Digraphia

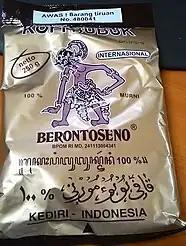
The use of Javanese script, Pegon (modified Arabic script) and Latin alphabet for coffee packaging in Indonesia saying "100% Pure Coffee Powder".

Another example is the Malay language, which most often uses the Latin alphabet, while in certain geographic areas (Kelantan state of Malaysia, Brunei) it is also written with an adapted Arabic alphabet called Jawi. Adaptations of the Arabic script are also widely used across the Malay Archipelago since the introduction of Islam. In Java, Javanese people, which were predominantly ruled by Hindu and Buddha kingdoms, have their own writing system, called Hanacaraka. When the Islamic power took place, a modified Arabic writing system (called Pegon) was introduced, along with the massive introduction of the Latin alphabet by western colonialists. This results in the use of three writing systems to write modern Javanese, either based on a particular context (religious, cultural or normal), or sometimes also written simultaneously. This phenomenon also occurred in some other cultures in Indonesia.